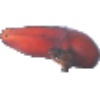
Label: Banana Red 1